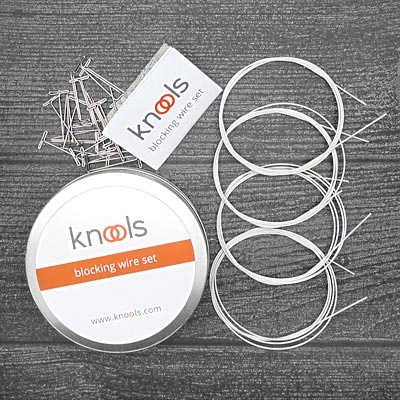
Blocking Wire Set - Knools - Blocage Tricot
Blocking Wire Set - Knools - Blocage Tricot Le blocage est un must pour donner à vos projets de tricot et de crochet une apparence professionnelle. Pour obtenir le meilleur look, utilisez ces fils de blocage super flexibles, qui vous permettront de bloquer votre vêtement dans n'importe quelle forme, tout en gardant un bord net et en lui donnant la touche finale parfaite. Les fils sont fabriqués à partir de fil à ressort en acier de haute qualité et, par conséquent, ils ne rouillent pas, sont résistants et ne se tordent pas. Les fils sont recouverts de caoutchouc pour une insertion facile et pour éviter les blessures. Contient 4 fils de blocage sans mémoire (120 cm chacun), 30 broches antirouille, des instructions en anglais et une boîte métallique pour le stockage !
Brand: Estelle
Category: Arts & Entertainment > Hobbies & Creative Arts > Arts & Crafts > Art & Crafting Tools > Blocking Wires > Straight Blocking Wires